Hilda Solis

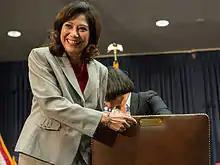
On her last day as secretary, Solis was given a farewell gift of the chair she used in Cabinet meetings.

On January 9, 2013, Solis tendered her resignation as Secretary of Labor, becoming one of several Cabinet members deciding not to stay on for Obama's second term. Her last day in office was January 22, 2013.